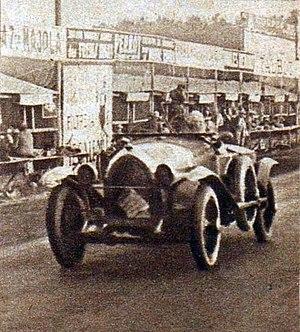
La Lorraine-Dietrich B3-6 de Stalter et Brisson, aux 24 Heures du Mans 1925.
Les 24 Heures du Mans 1925 sont la 3ᵉ édition de l'épreuve et se déroulent les 20 et 21 juin 1925 sur le circuit de la Sarthe.